Antero de Quental

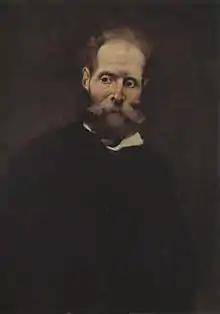
A late portrait of Antero de Quental by Columbano Bordalo Pinheiro

Following this controversy, Quental traveled, engaged in political and socialist agitation, and found his way through a series of disappointments, eventually embracing a mild form of pessimism. Paradoxically, this new attitude animated his poetry and gave him new, albeit darker philosophical material. In 1866, he went to live in Lisbon, where he experimented with proletarianism and worked as a typographer at the National Press, a job that he also continued in Paris (where he went to support the French workers), between January and February 1867.